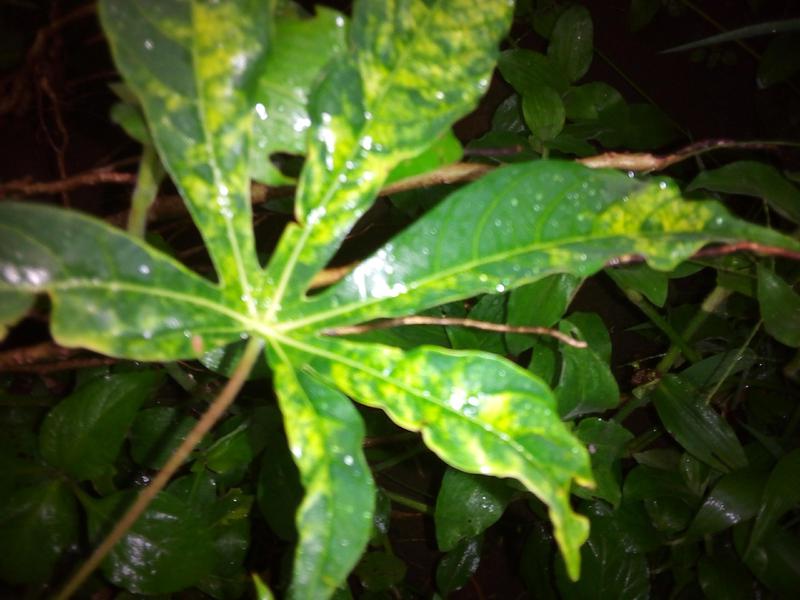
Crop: cassava
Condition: mosaic_disease